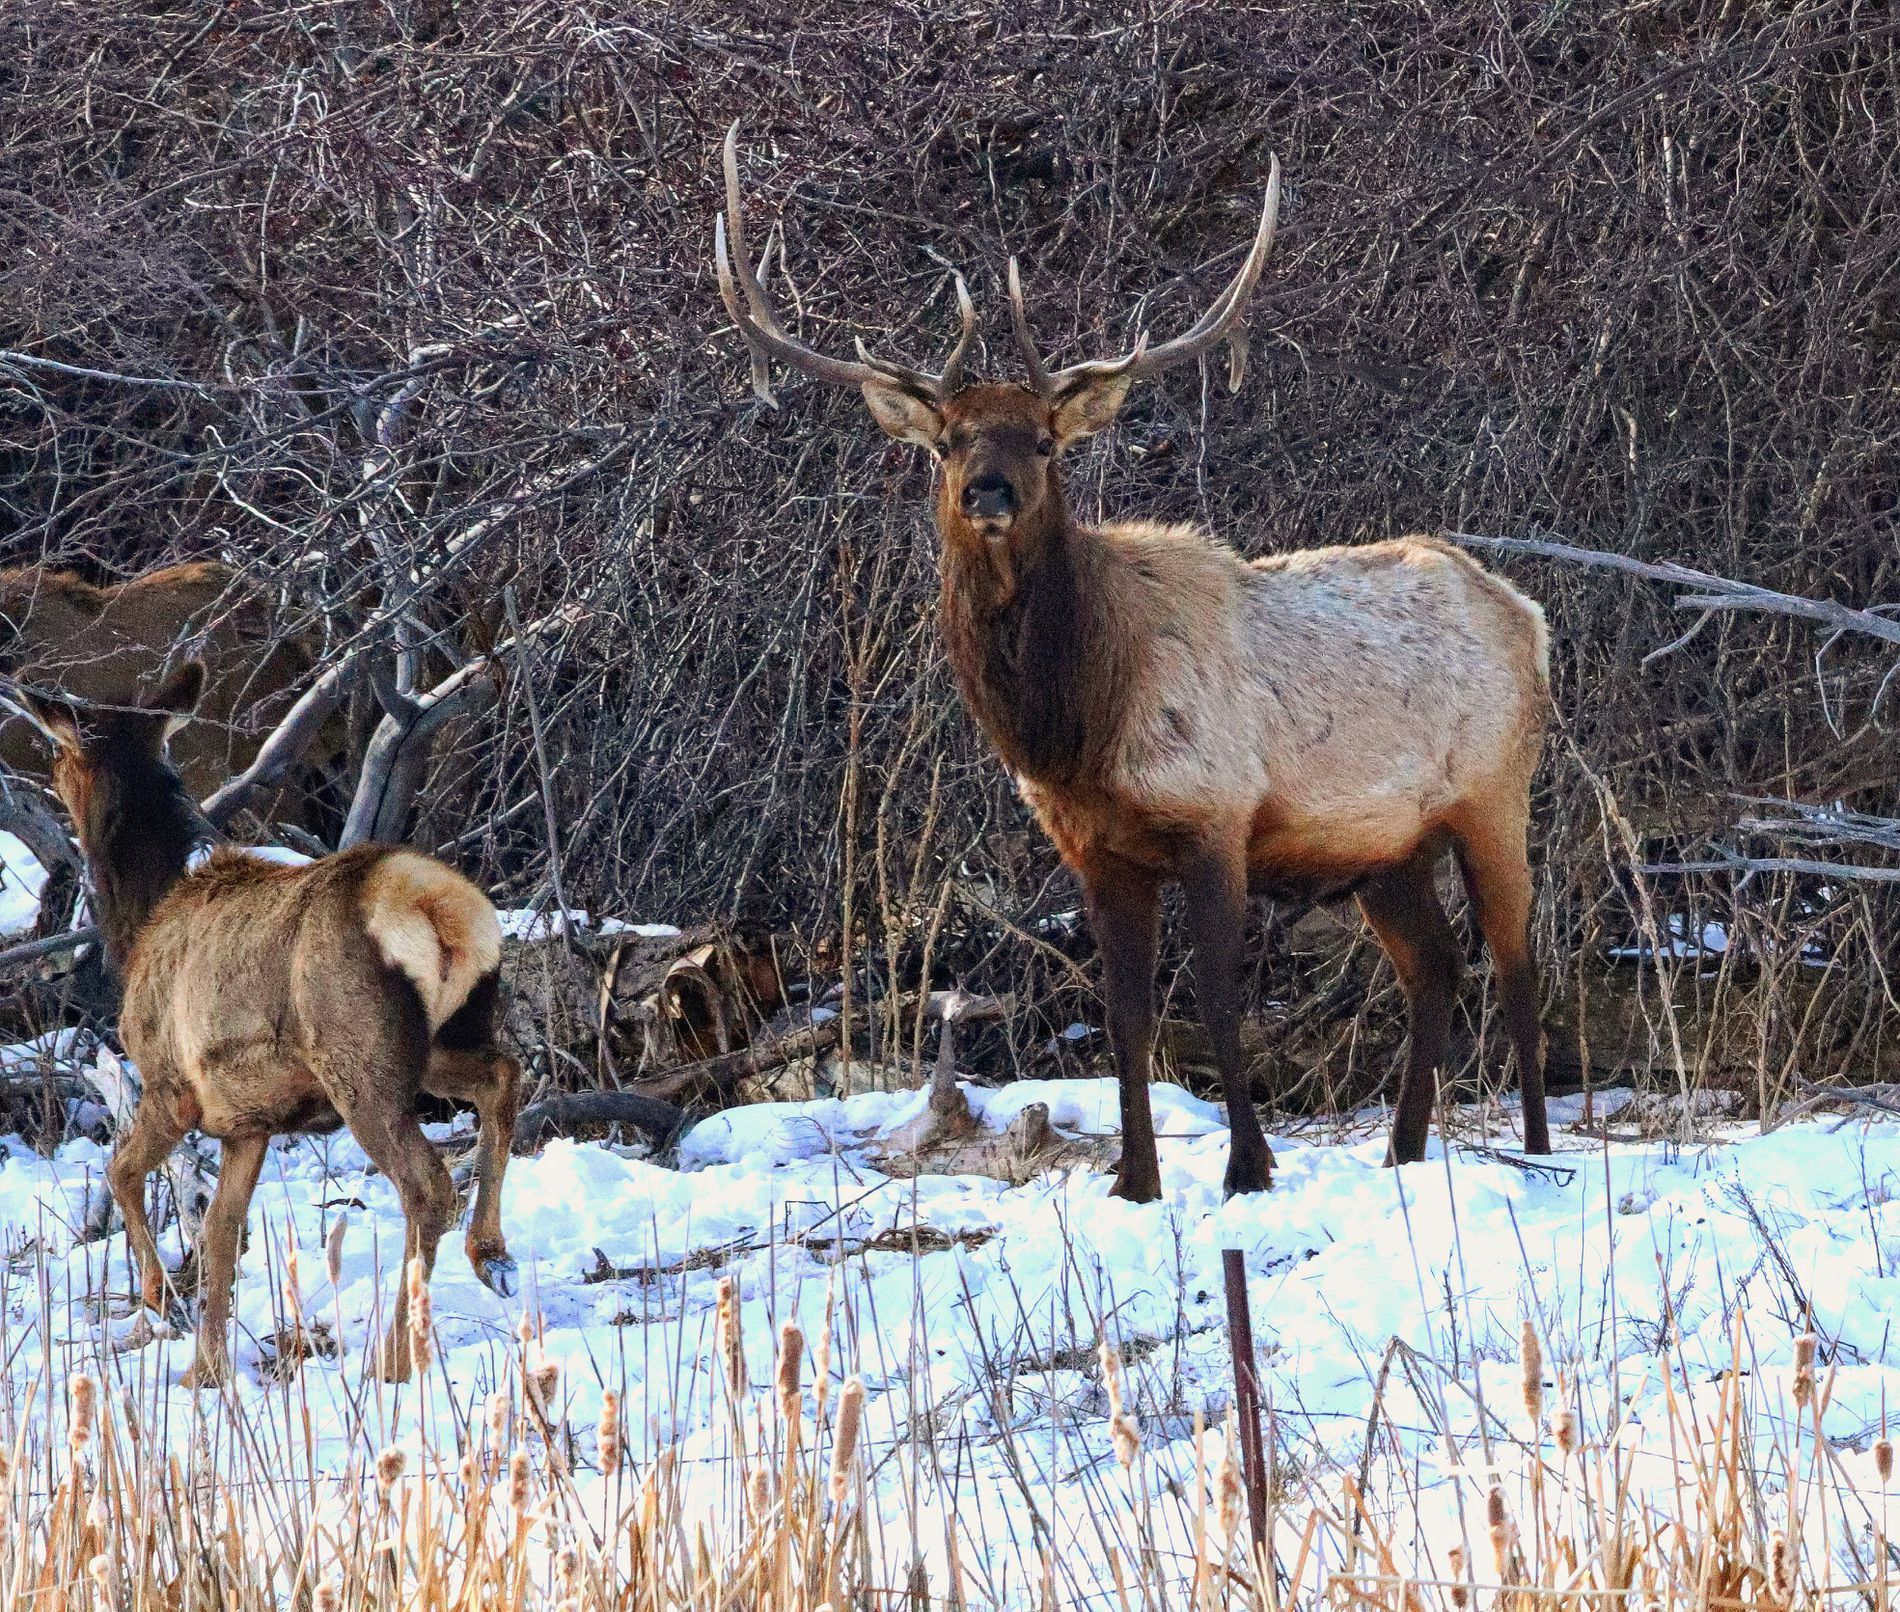
Elk of the Winter Forest
This photo shows two elk in a snowy forest setting. One elk, with large antlers, is standing and looking directly at the camera, while the other is walking away. The scene feels wild and natural, with bare trees in the background, patches of snow, and dry grass dominating the natural background.
An eye-level shot shows two elk in a snowy forest creating a direct and immersive perspective. The atmosphere is Quiet, wintery, and serene. Style Naturalistic and documentary-style wildlife photography.
Labels: Animal, Deer, Mammal, Wildlife, Elk, Antelope, Kangaroo, Antler, bare trees, patches of snow, Elk with large antlers
Camera: Canon Canon EOS Rebel T7i
Lens: 150-600mm F5-6.3 DG OS HSM | Contemporary 015
Aperture: F11
Exposure: 1/1600 sec
ISO: 10000
Focal length: 600